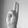
ASL letter: U